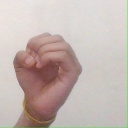
अक्षर: ऊ